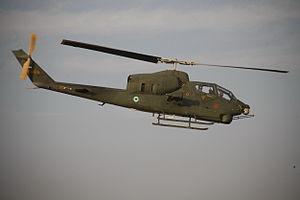
AH-1 Cobra de la république islamique d'Iran فارسی: نمای سمت راست بالگرد توفان 2 متعلق به سپاه پاسداران انقلاب اسلامی